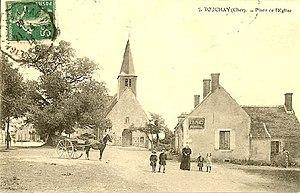
Carte postale ancienne de la place de Touchay. Cette carte a servi de modèle pour l'oeuvre de Maurice Utrillo
Cet article recense les monuments historiques du Cher, en France.
Touchay est une commune française située dans le département du Cher en région Centre-Val de Loire.